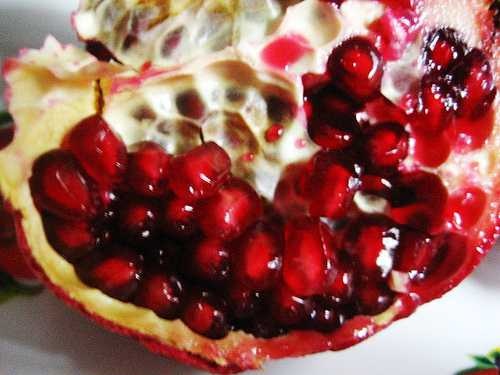
Label: Pomegranate